Robert Warzycha

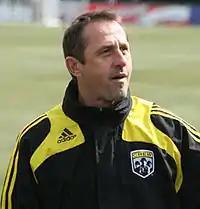
Warzycha in 2008

Robert Warzycha (born 20 August 1963) is a Polish former professional football manager and player.